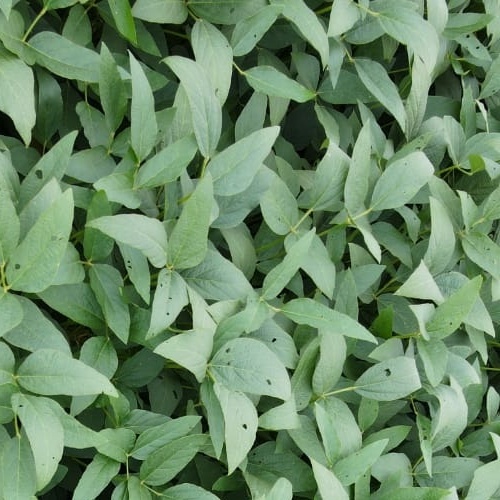
Label: Diabrotica_speciosa